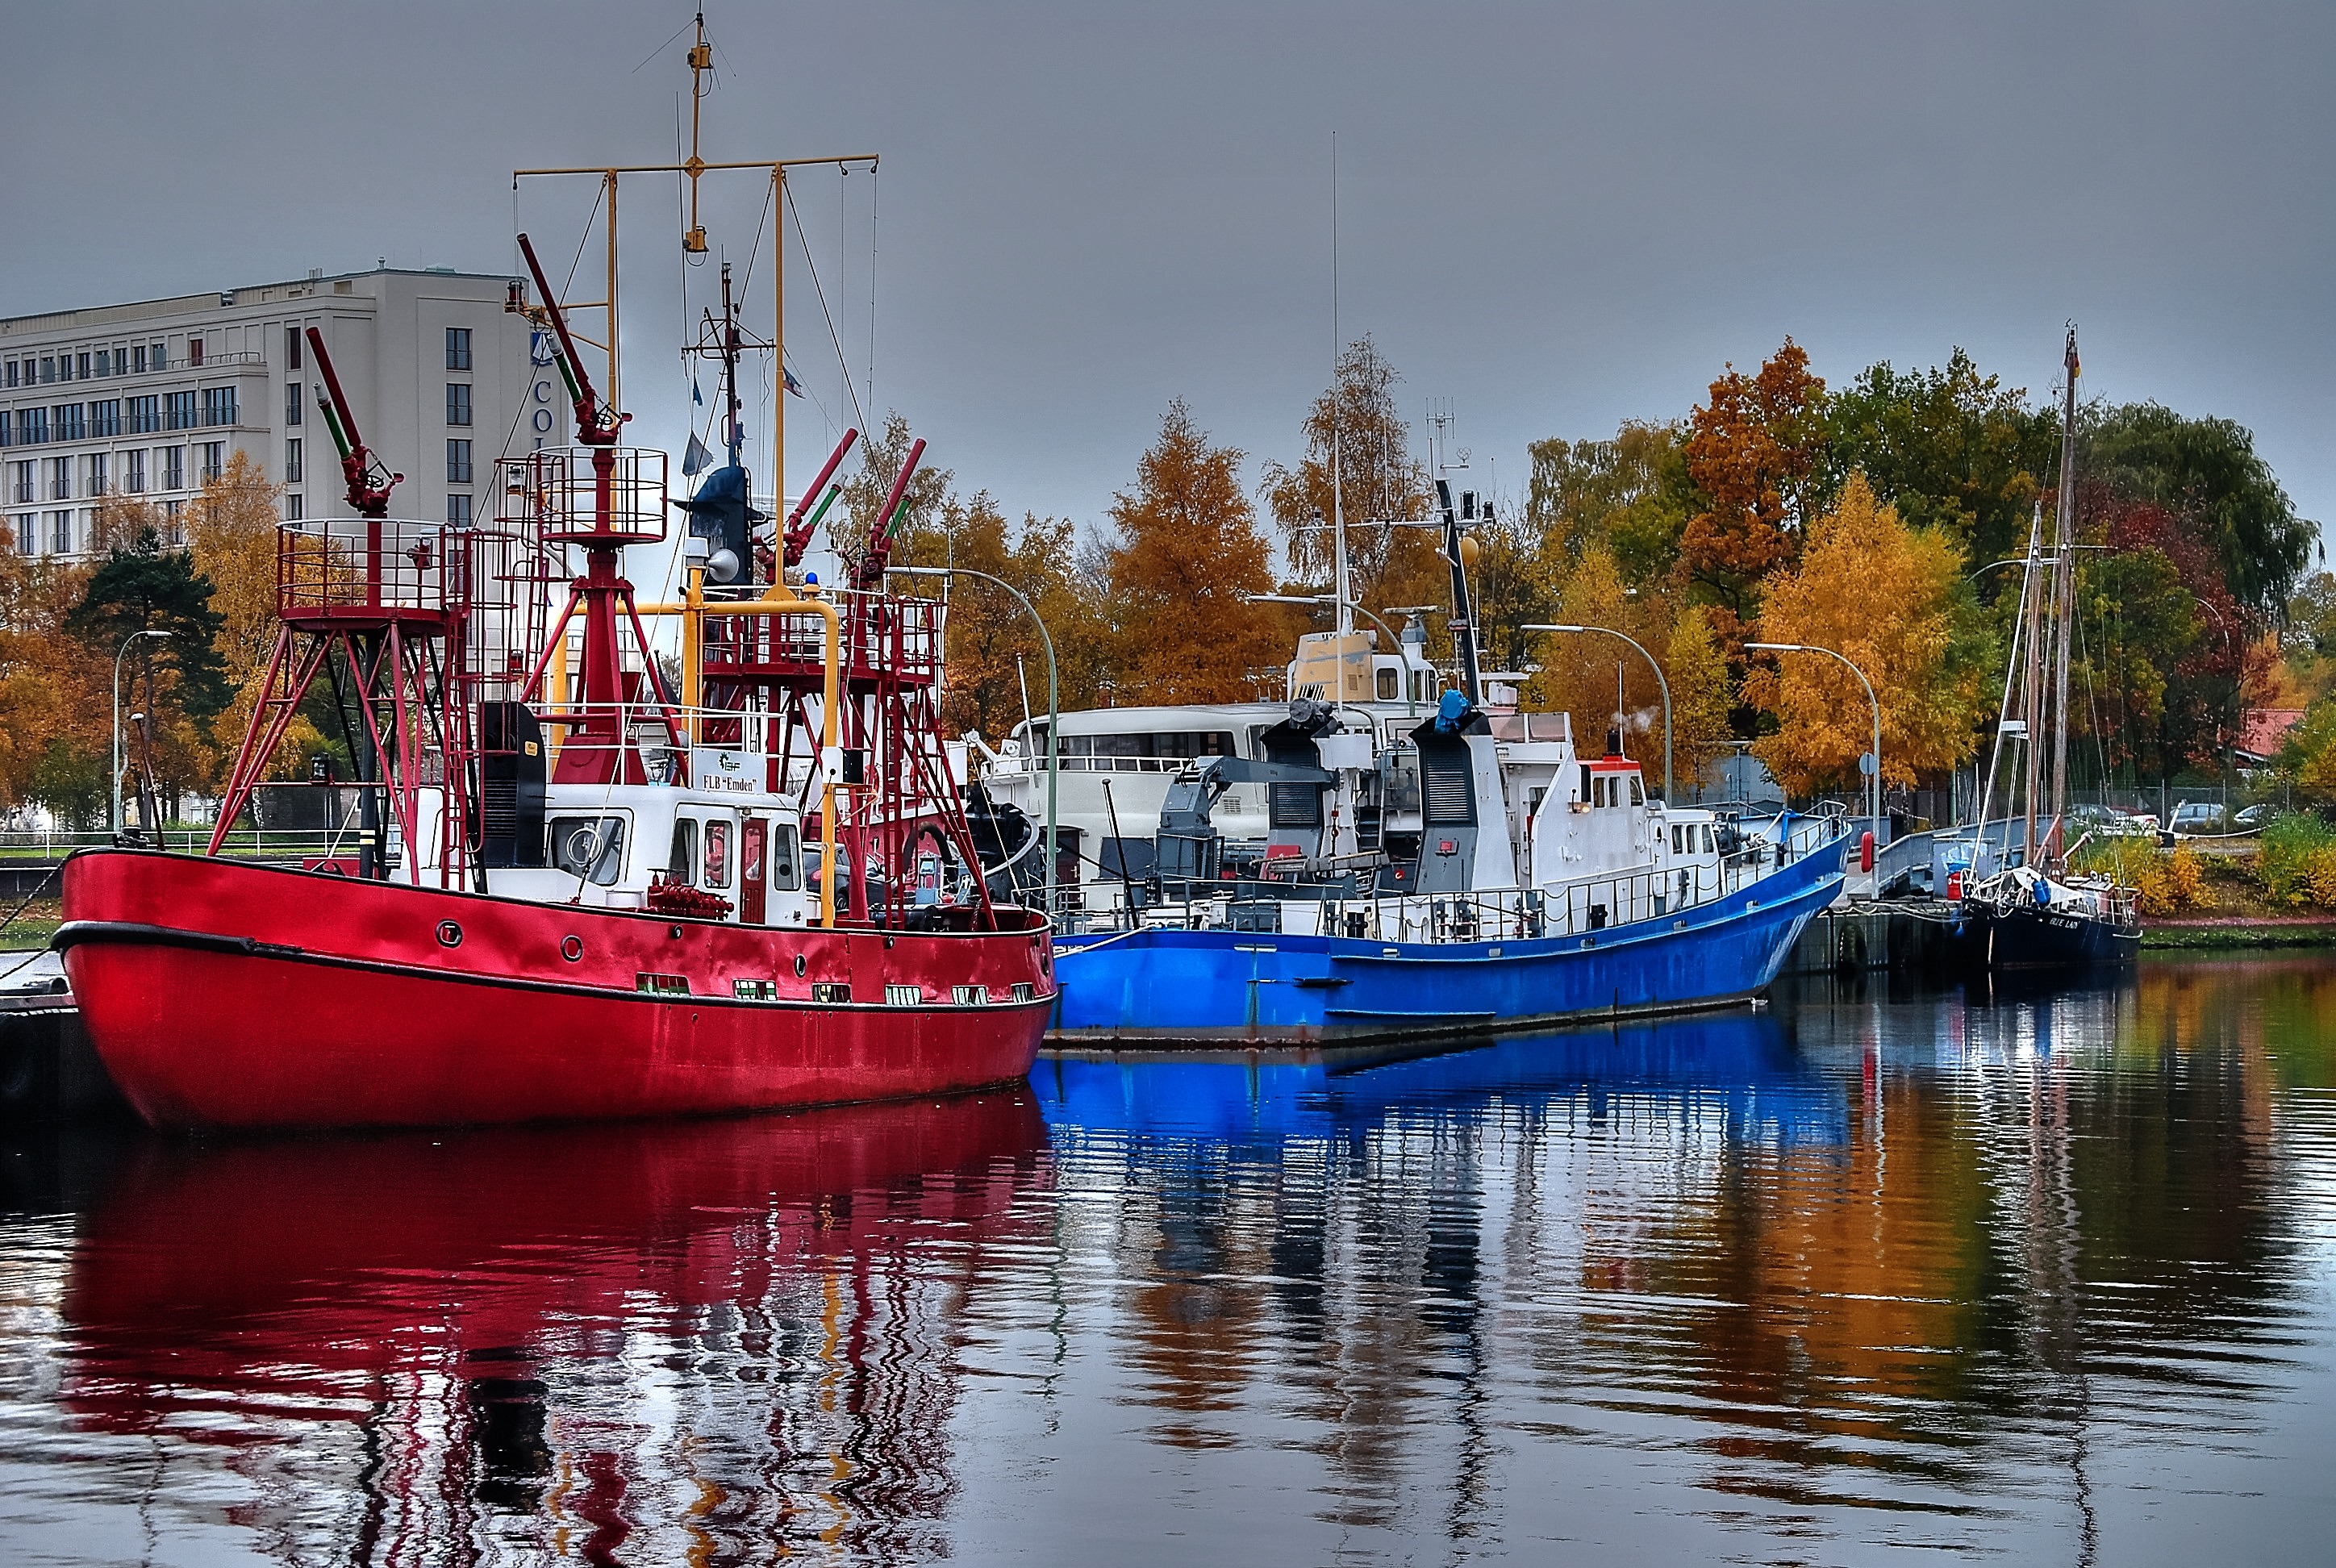
sea, boat, pier, ship, reflection, vehicle, harbor, port, waterway, boating, boats, ships, watercraft, fishing vessel, wilhelmshaven